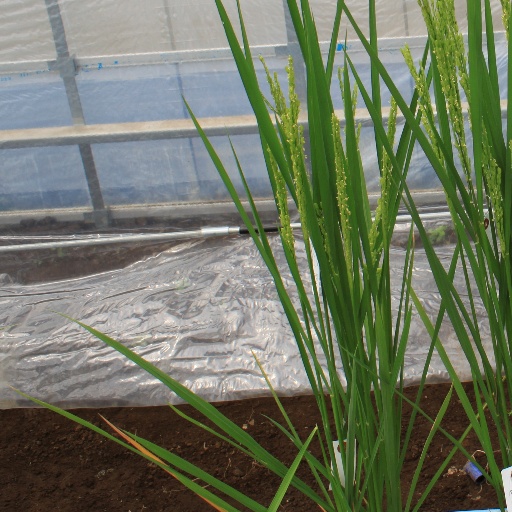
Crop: rice